Avalanche (video game)

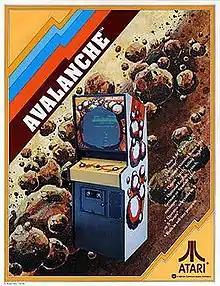
Promotional flyer

Avalanche is an arcade video game designed by Dennis Koble and released by Atari, Inc. in 1978. The object is to catch falling rocks with a controllable set of paddles that diminish in number and size as the rocks fall faster and faster.